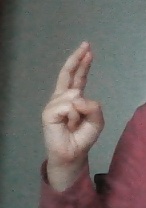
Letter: zay